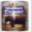
Label: can